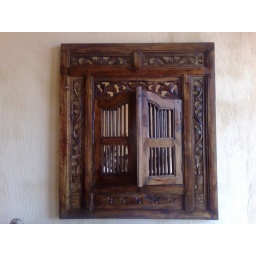
This interesting mirror with wooden frame and doors was hung in the room we slept in.